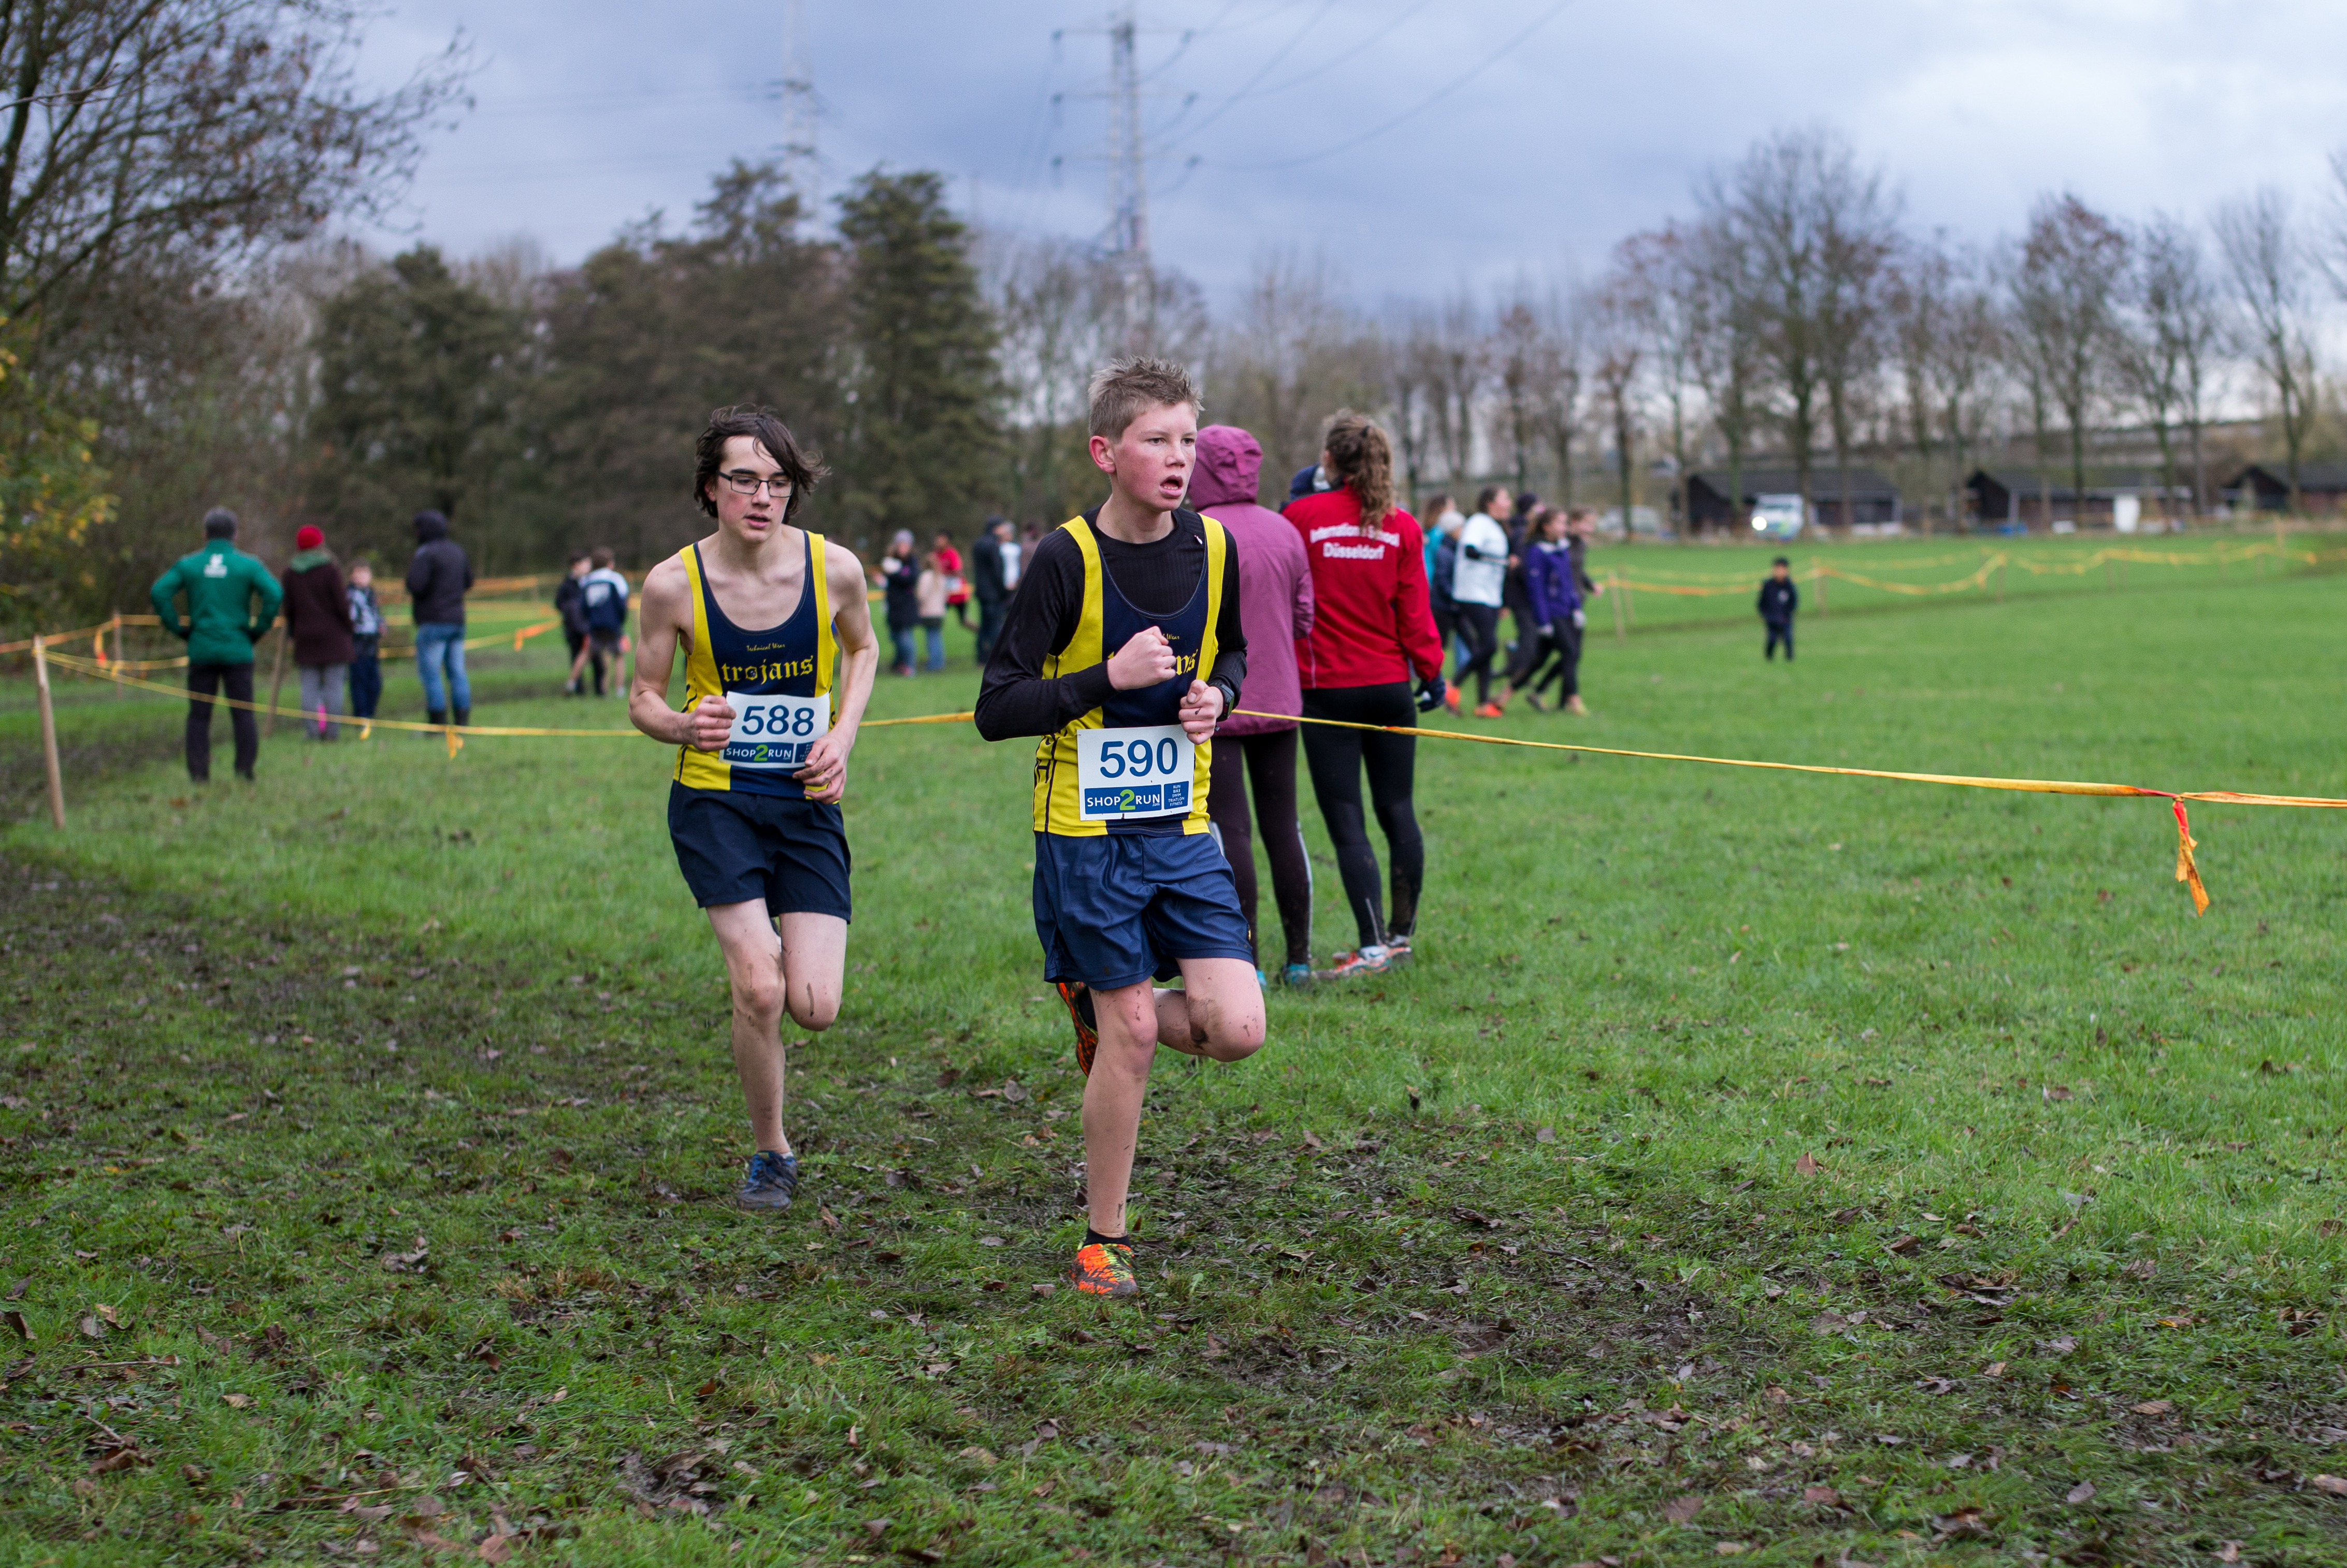
person, running, recreation, race, sports, endurance, athletics, physical exercise, outdoor recreation, human action, endurance sports, ultramarathon, duathlon, cross country running